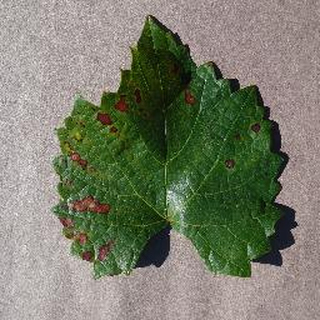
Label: grape_esca_black_measles